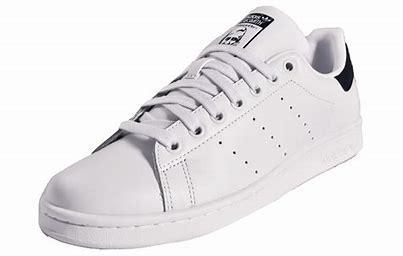
Brand: adidas
Model: Originals Stan Smith